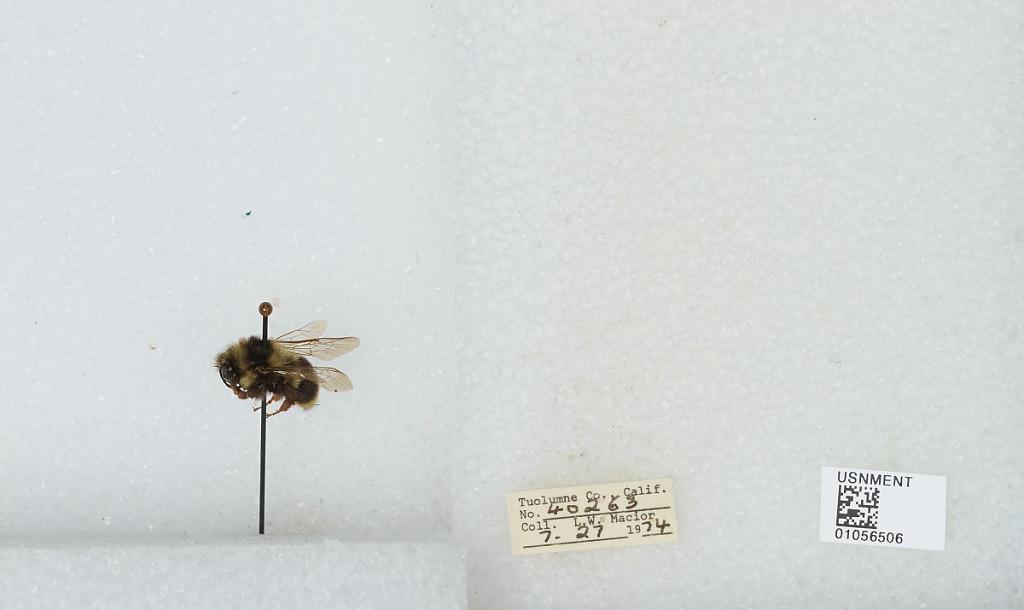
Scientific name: Bombus bifarius nearcticus
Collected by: L. Macior
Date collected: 1974-7-27
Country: United States
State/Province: California
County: Tuolumne
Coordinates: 38.02, -119.93